Arild Rosenkrantz

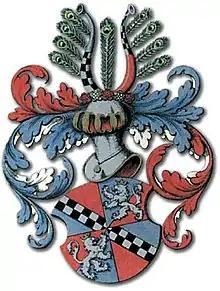
The coat of arm of the noble Danish Rosenkrantz family

Arild Rosenkrantz was born in 1870 to Baron Iver Holger Rosenkrantz, a Danish diplomat, and Julia Louise Mackenzie, a Scottish socialite and spiritualist medium, at Frederiksborg Castle. His father died when Rosenkrantz was only three years old. He accompanied his mother on her journeys to Italy, Scotland and England. She moved to Italy permanently in 1891.